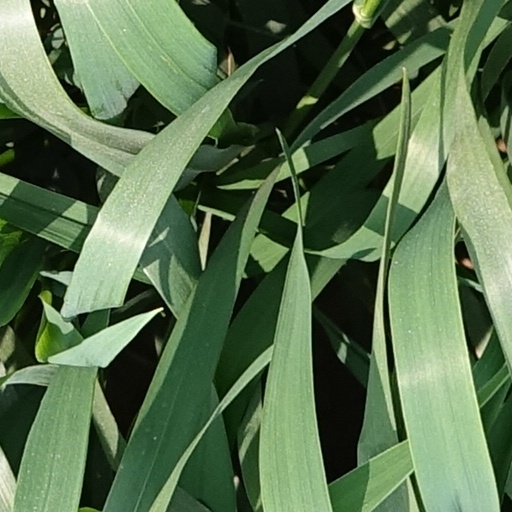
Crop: wheat